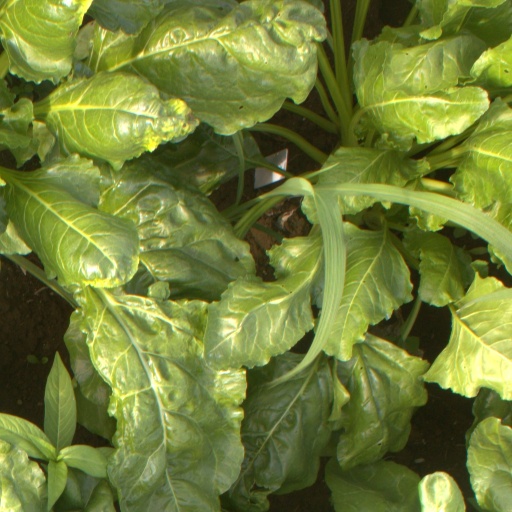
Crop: sugar beet